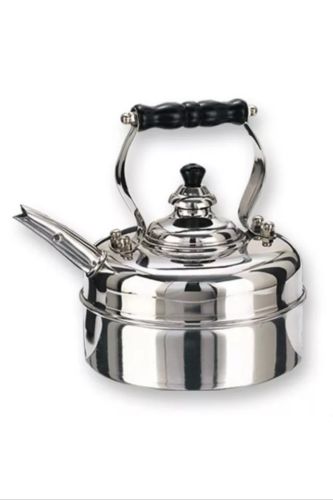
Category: kettle